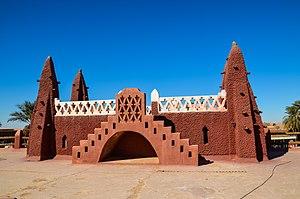
Terrasse de l'hotel Oasis rouge de Timimoun This is a photo of a monument in Algeria identified by the ID 01